Bishopstead

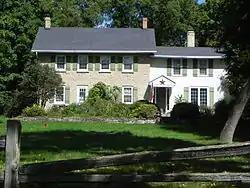

Bishopstead was the residence of Episcopalian bishop Jackson Kemper. The house is located in Delafield, Wisconsin, and was built in 1846. It was added to the National Register of Historic Places on March 1, 1984, for its religious significance.